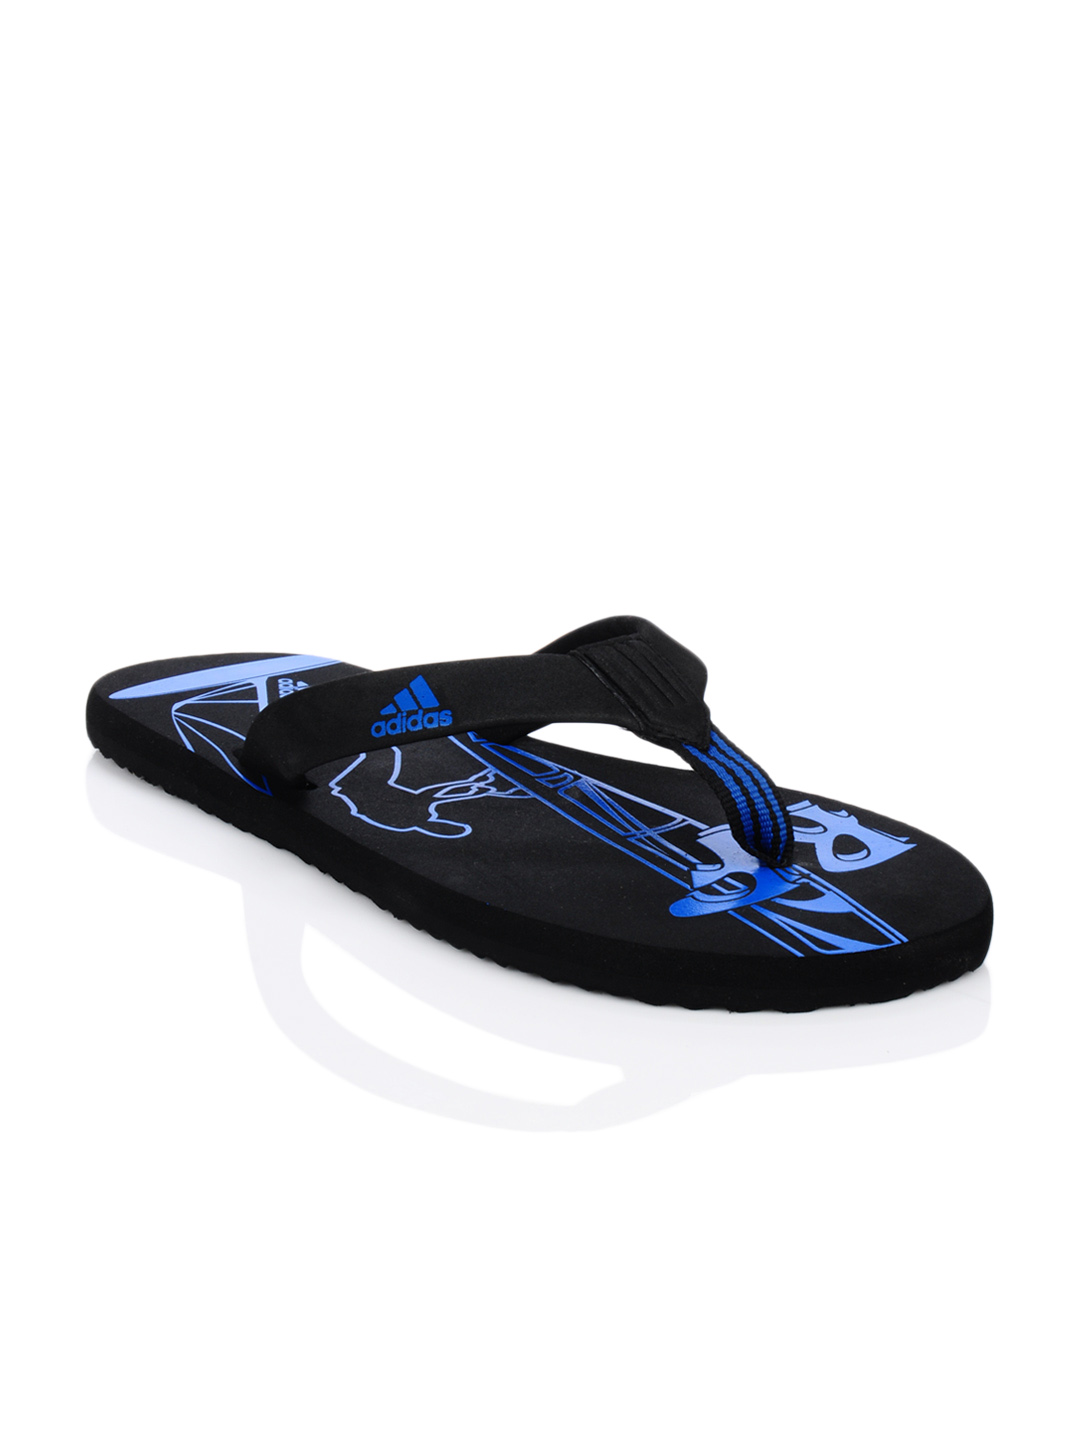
ADIDAS Men Ripple Black Flip Flops
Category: Footwear / Flip Flops / Flip Flops
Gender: Men
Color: Black
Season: Summer 2012
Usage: Casual